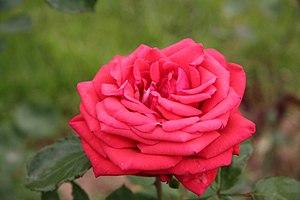
Rose Baccara - Roseraie de Bagatelle (Paris, France).